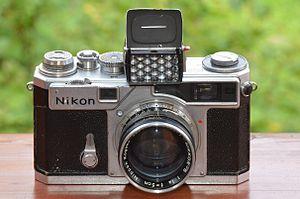
Le Nikon SP est un appareil photographique argentique construit par Nikon.